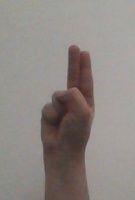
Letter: taa